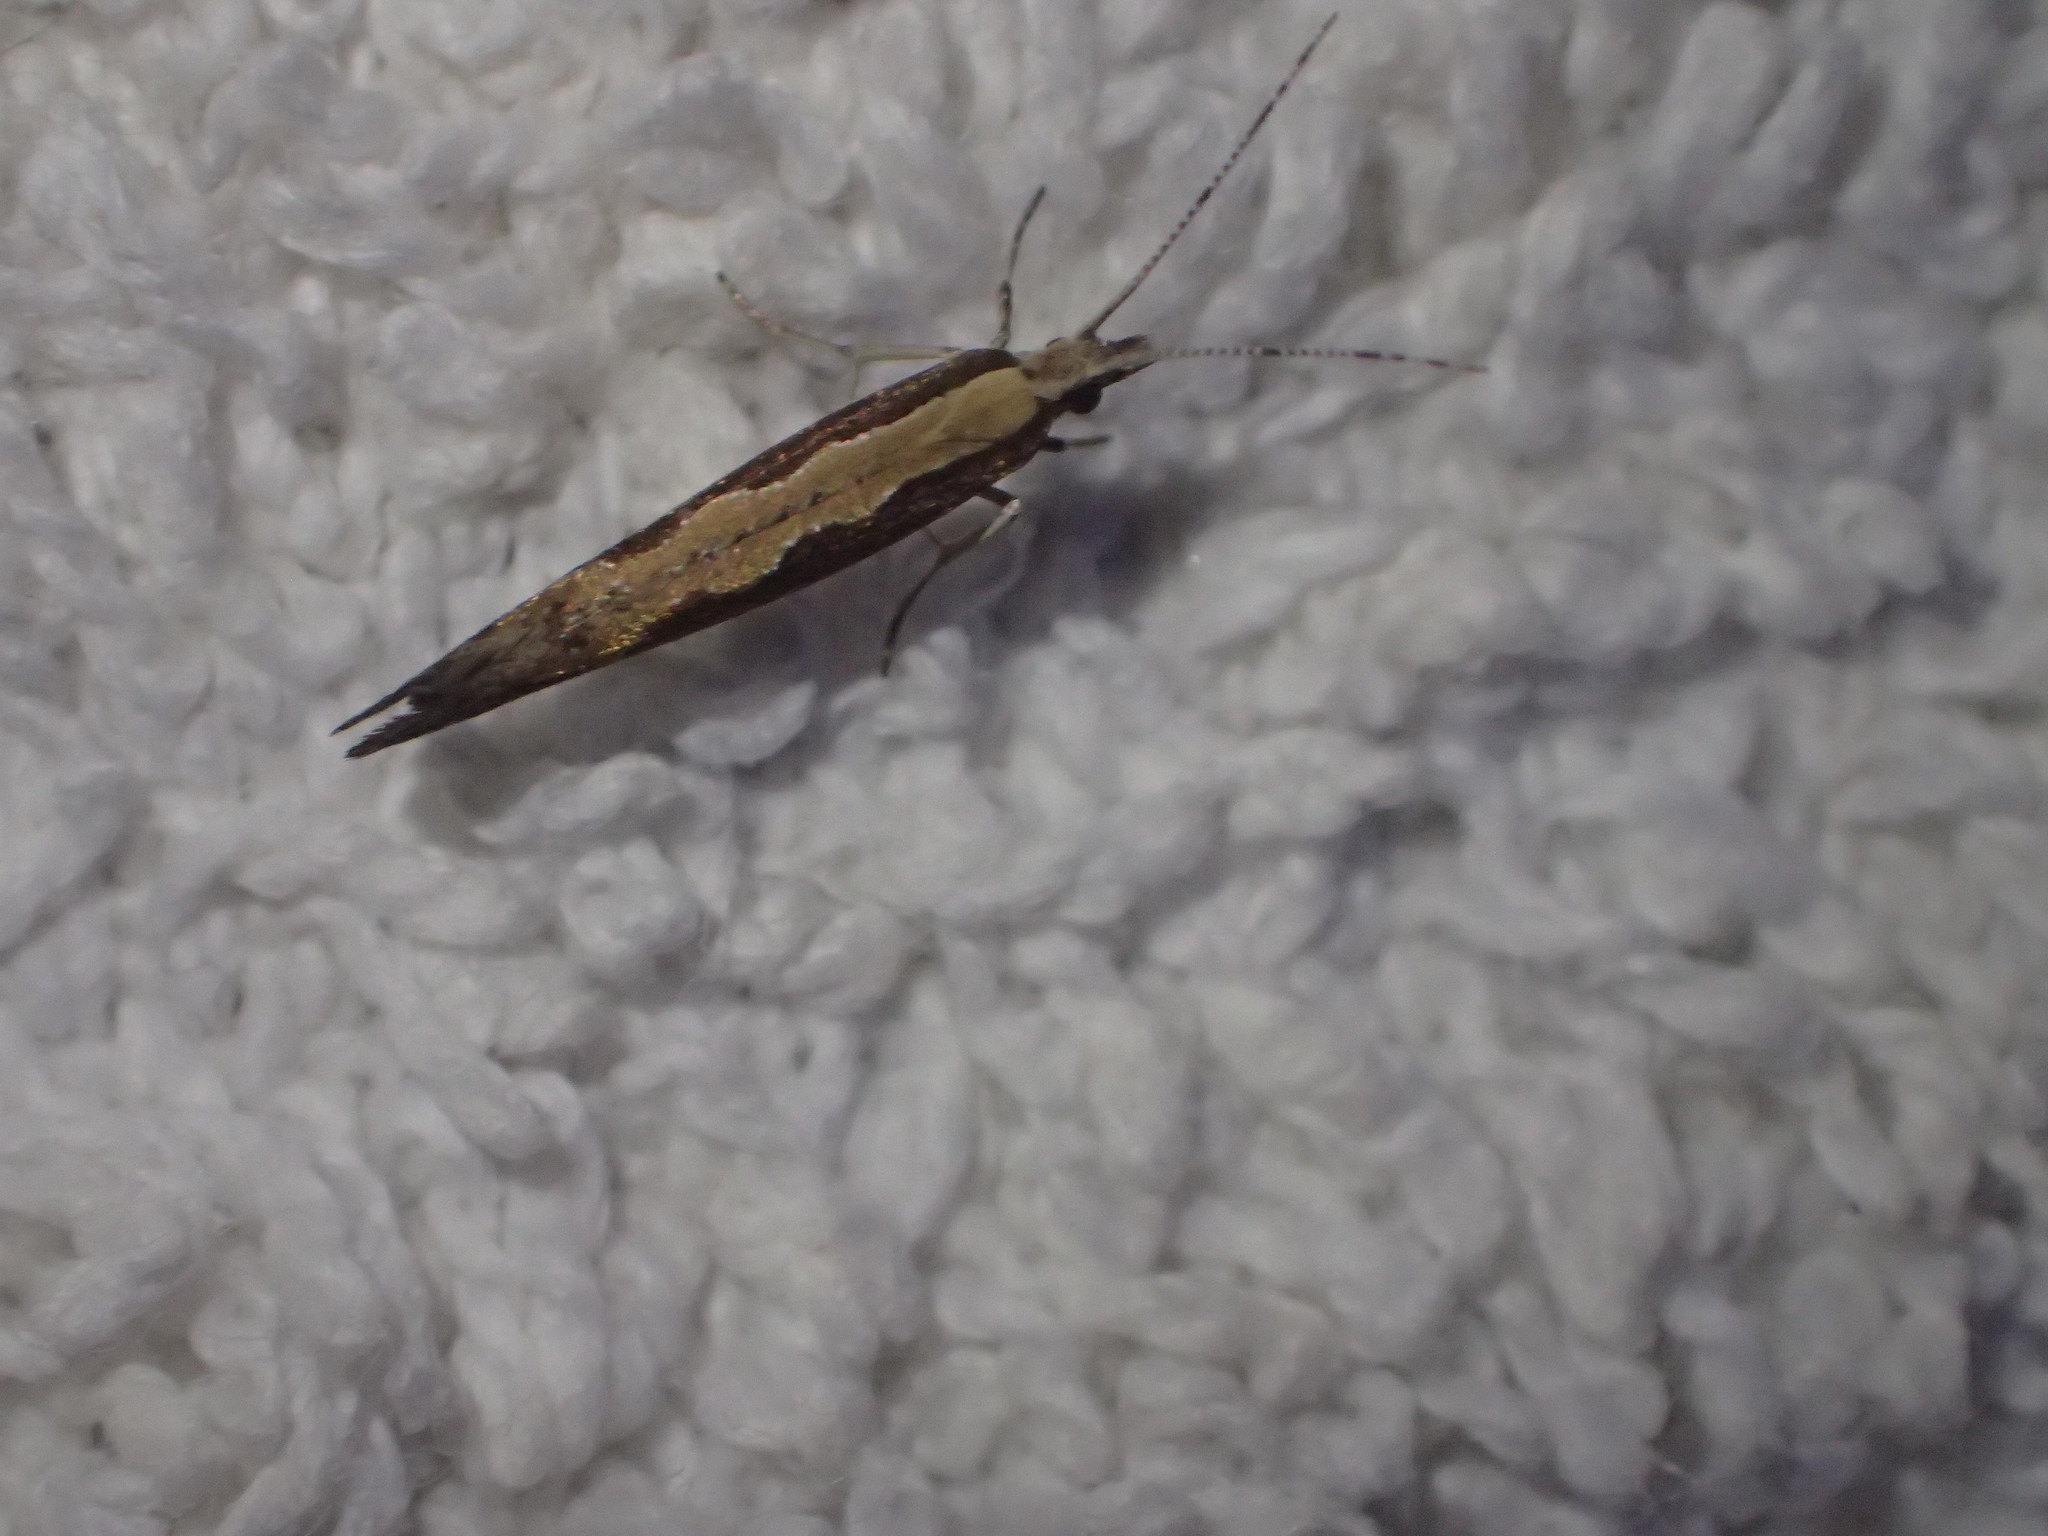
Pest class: diamondback_moth